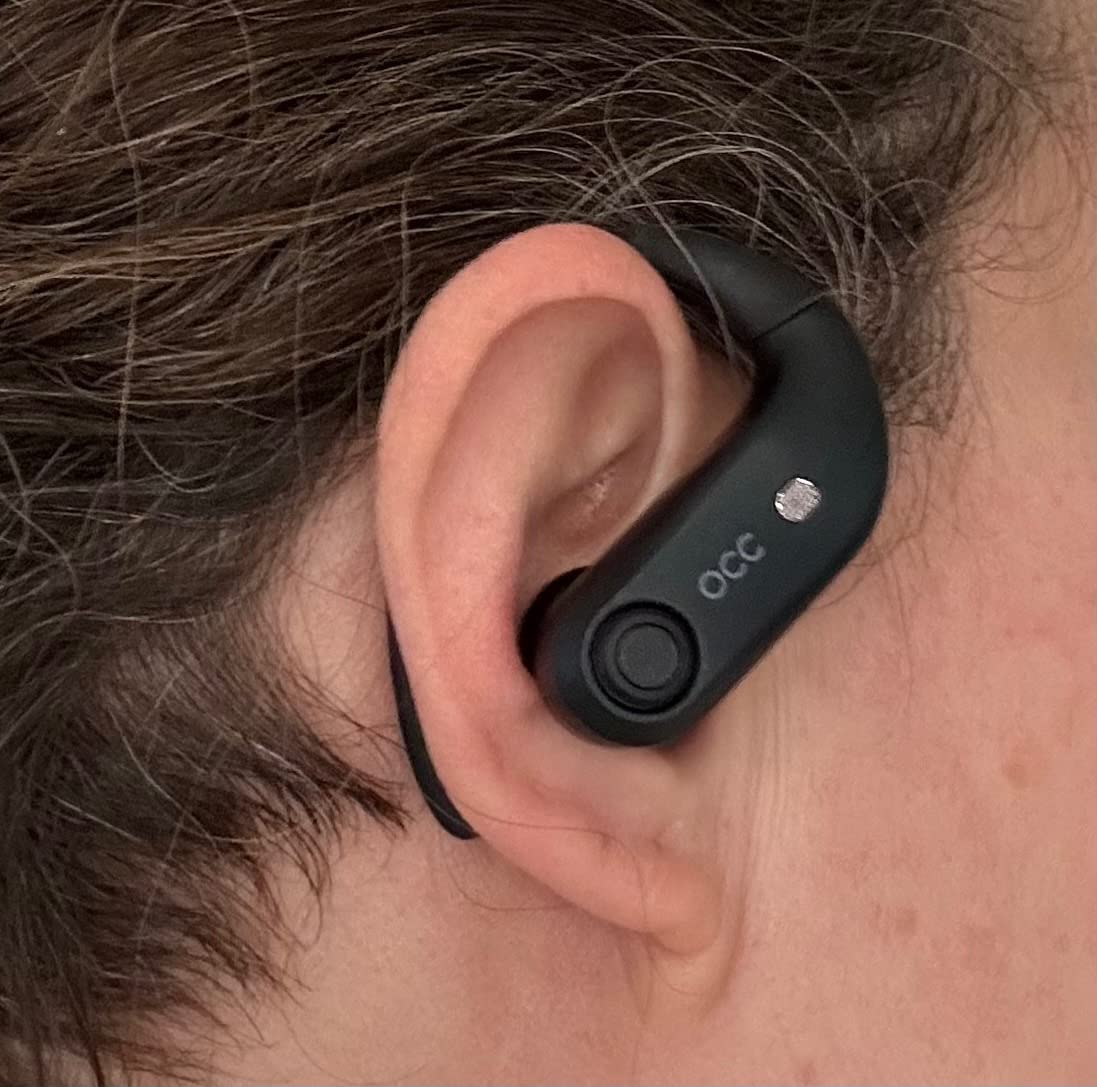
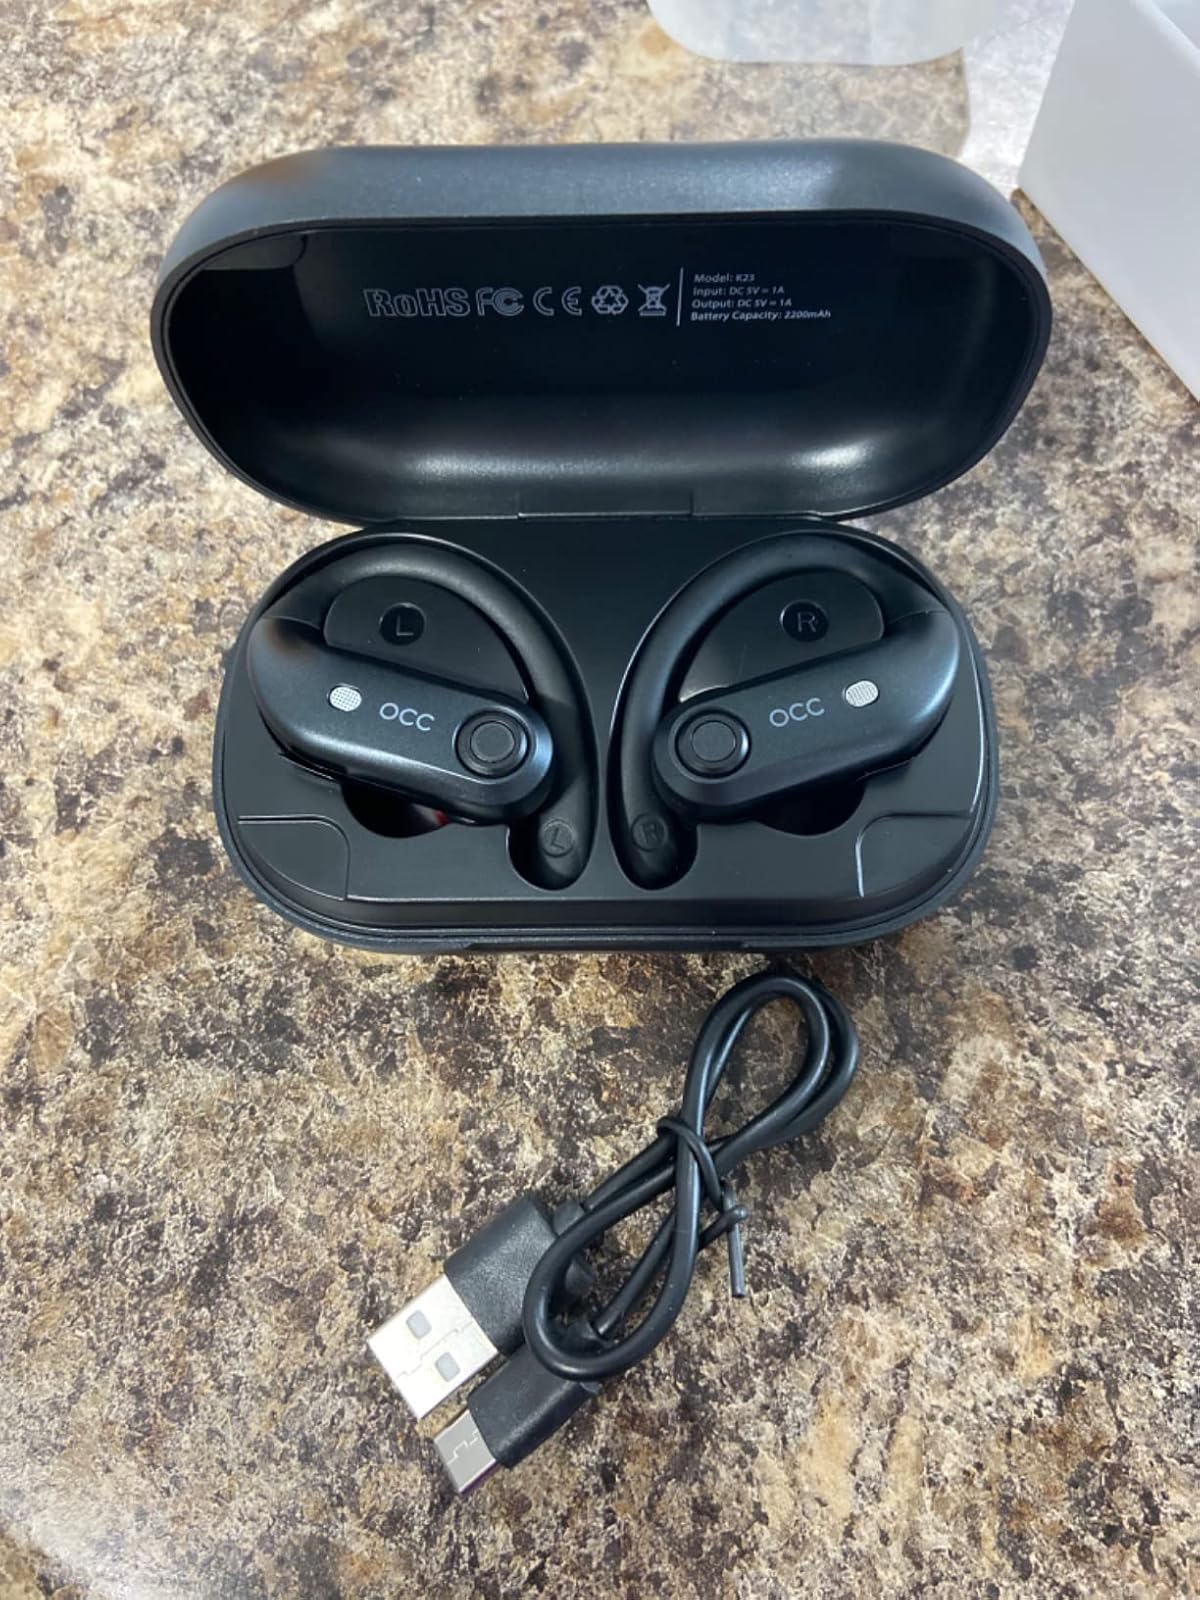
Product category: earbuds
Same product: yes